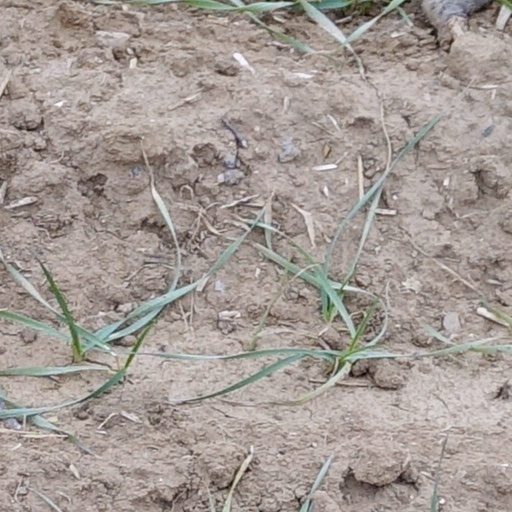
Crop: wheat